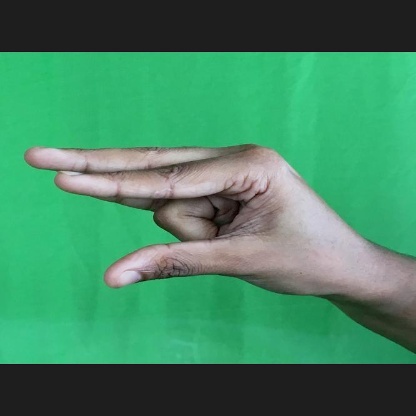
Mudra: Kangulam